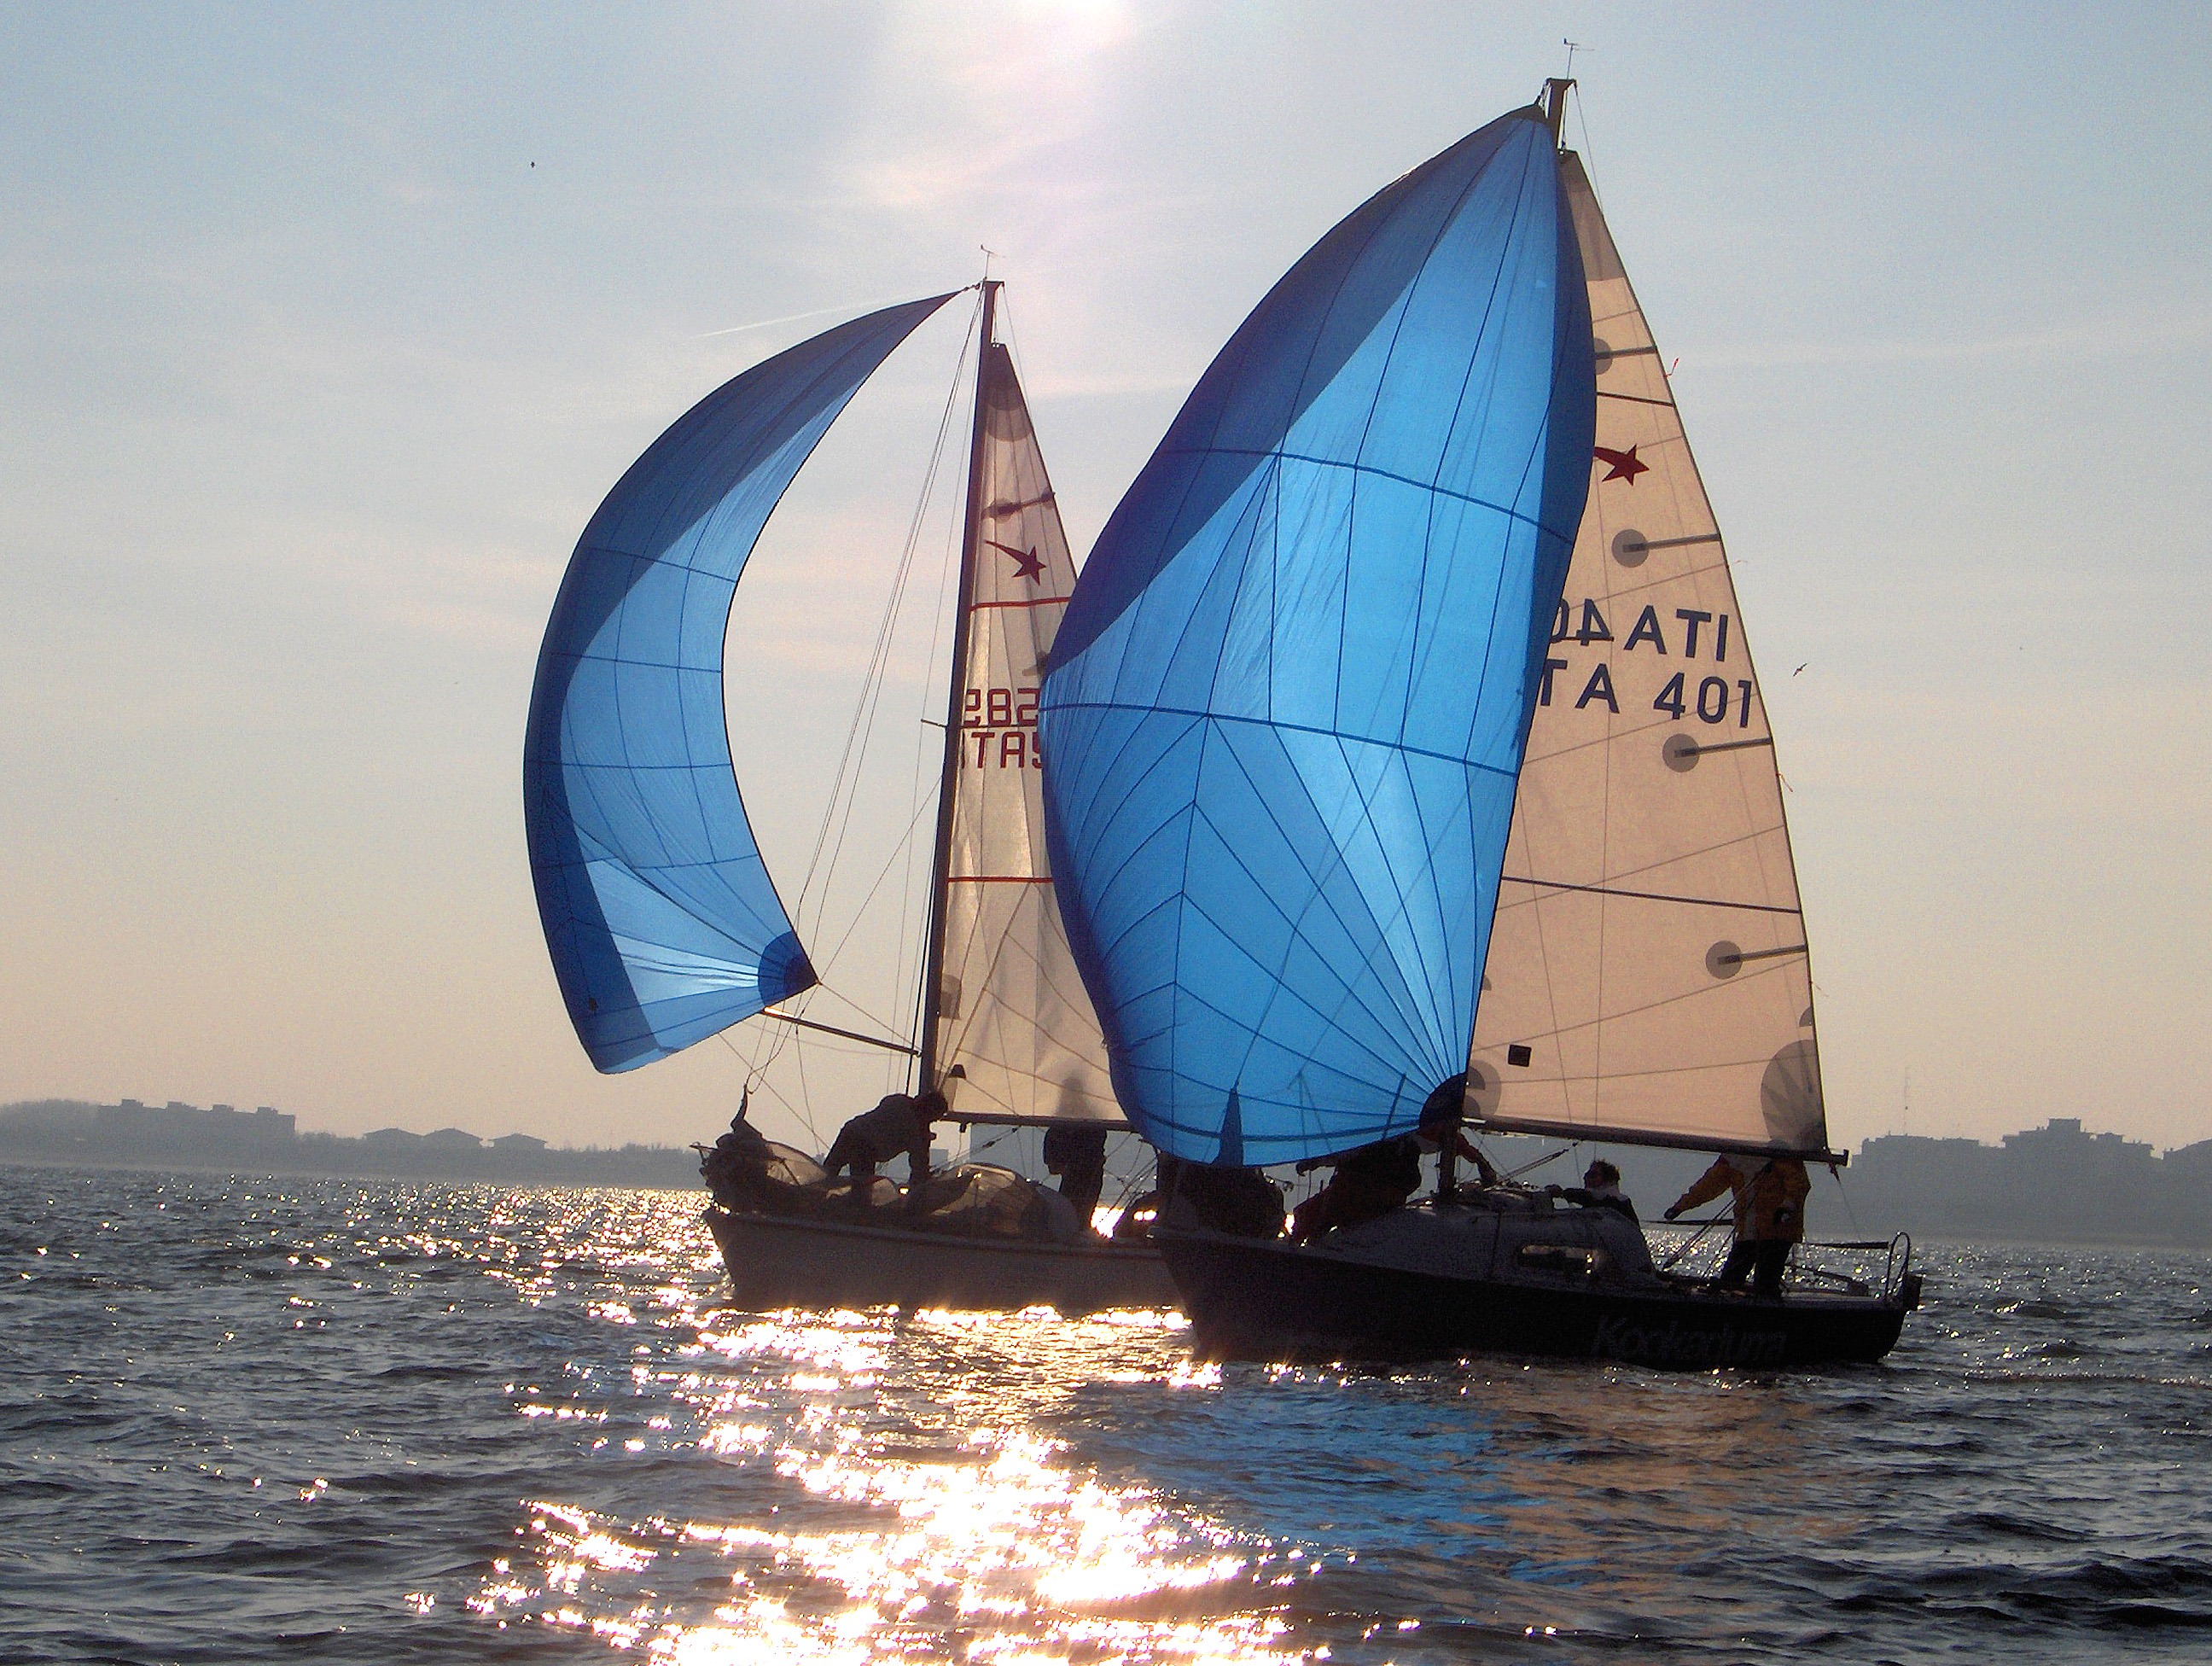
sea, water, ocean, boat, wind, ship, vehicle, mast, sailing, yacht, marina, sailboat, vela, boats, sail, atlantic, watercraft, schooner, regatta, sailing ship, dinghy, yacht racing, windsports, dinghy sailing, keelboat, sailboat racing, lugger